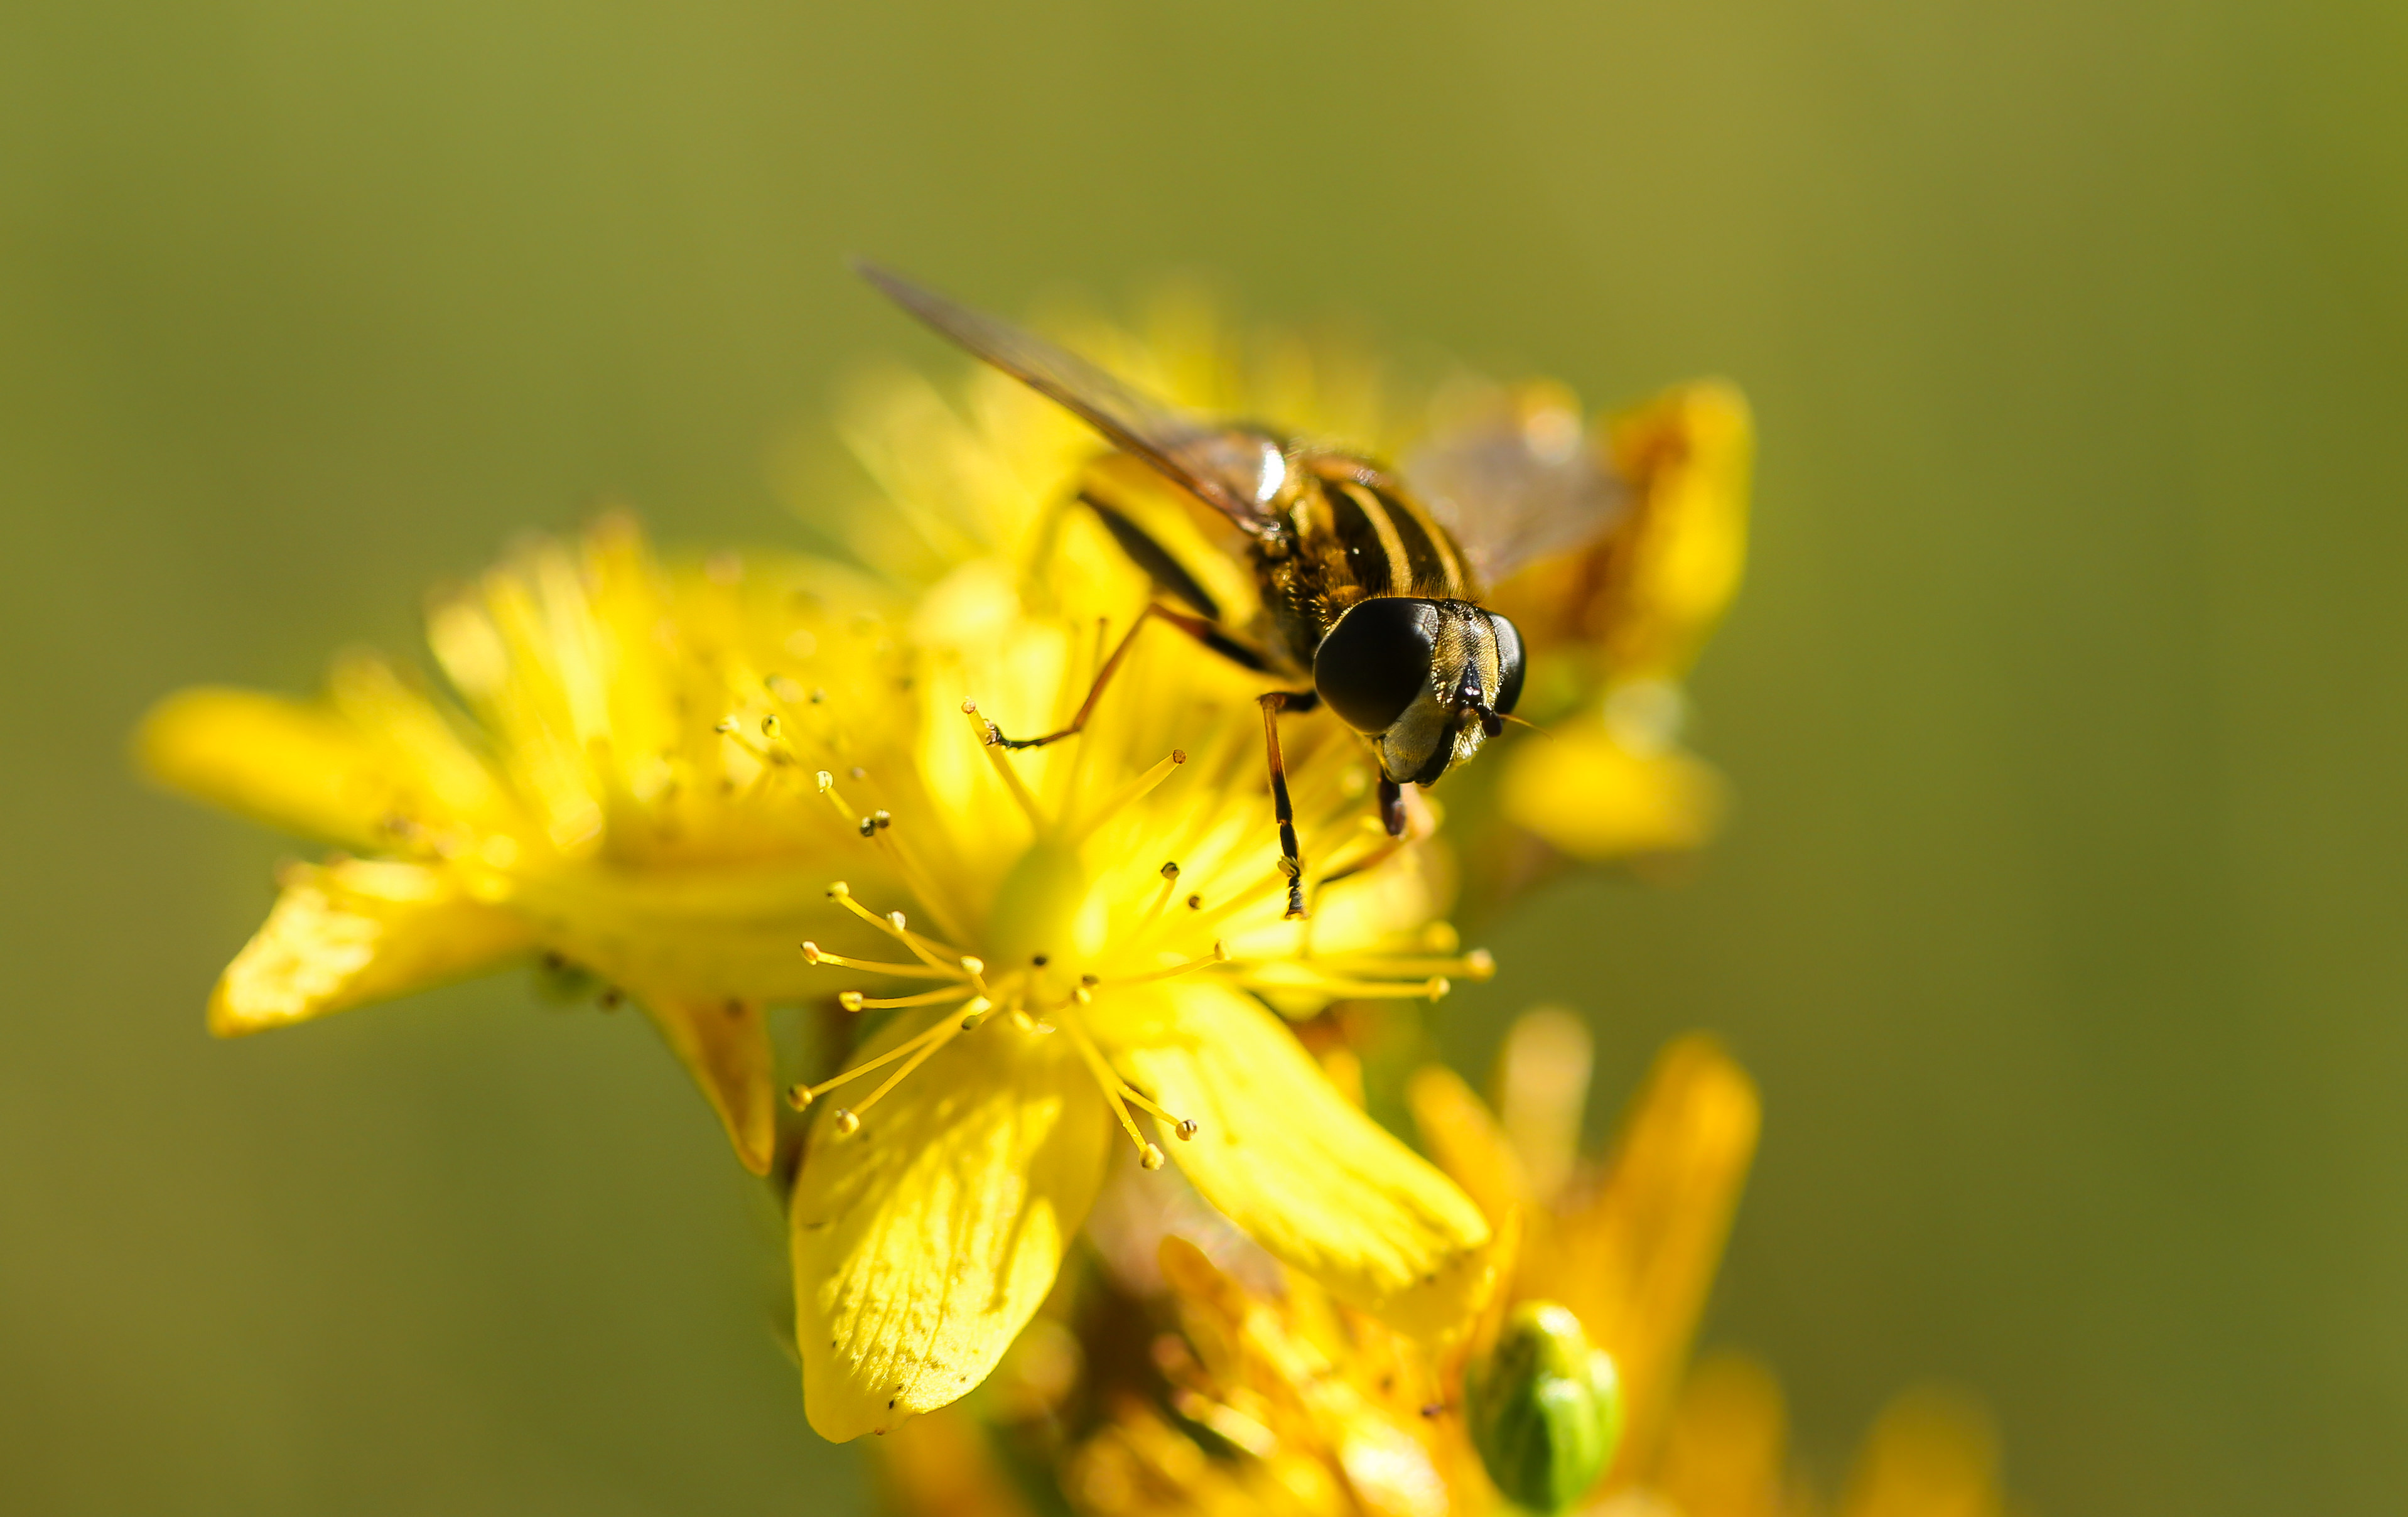
nature, blossom, blur, photography, meadow, flower, bloom, fly, honey, summer, wildlife, wild, pollen, pollination, colourful, color, insect, macro, blooming, colorful, yellow, garden, flora, fauna, invertebrate, wildflower, flowers, close up, outdoors, vivid, petals, bright, bee, little, nectar, macro photography, honey bee, plant stem, membrane winged insect